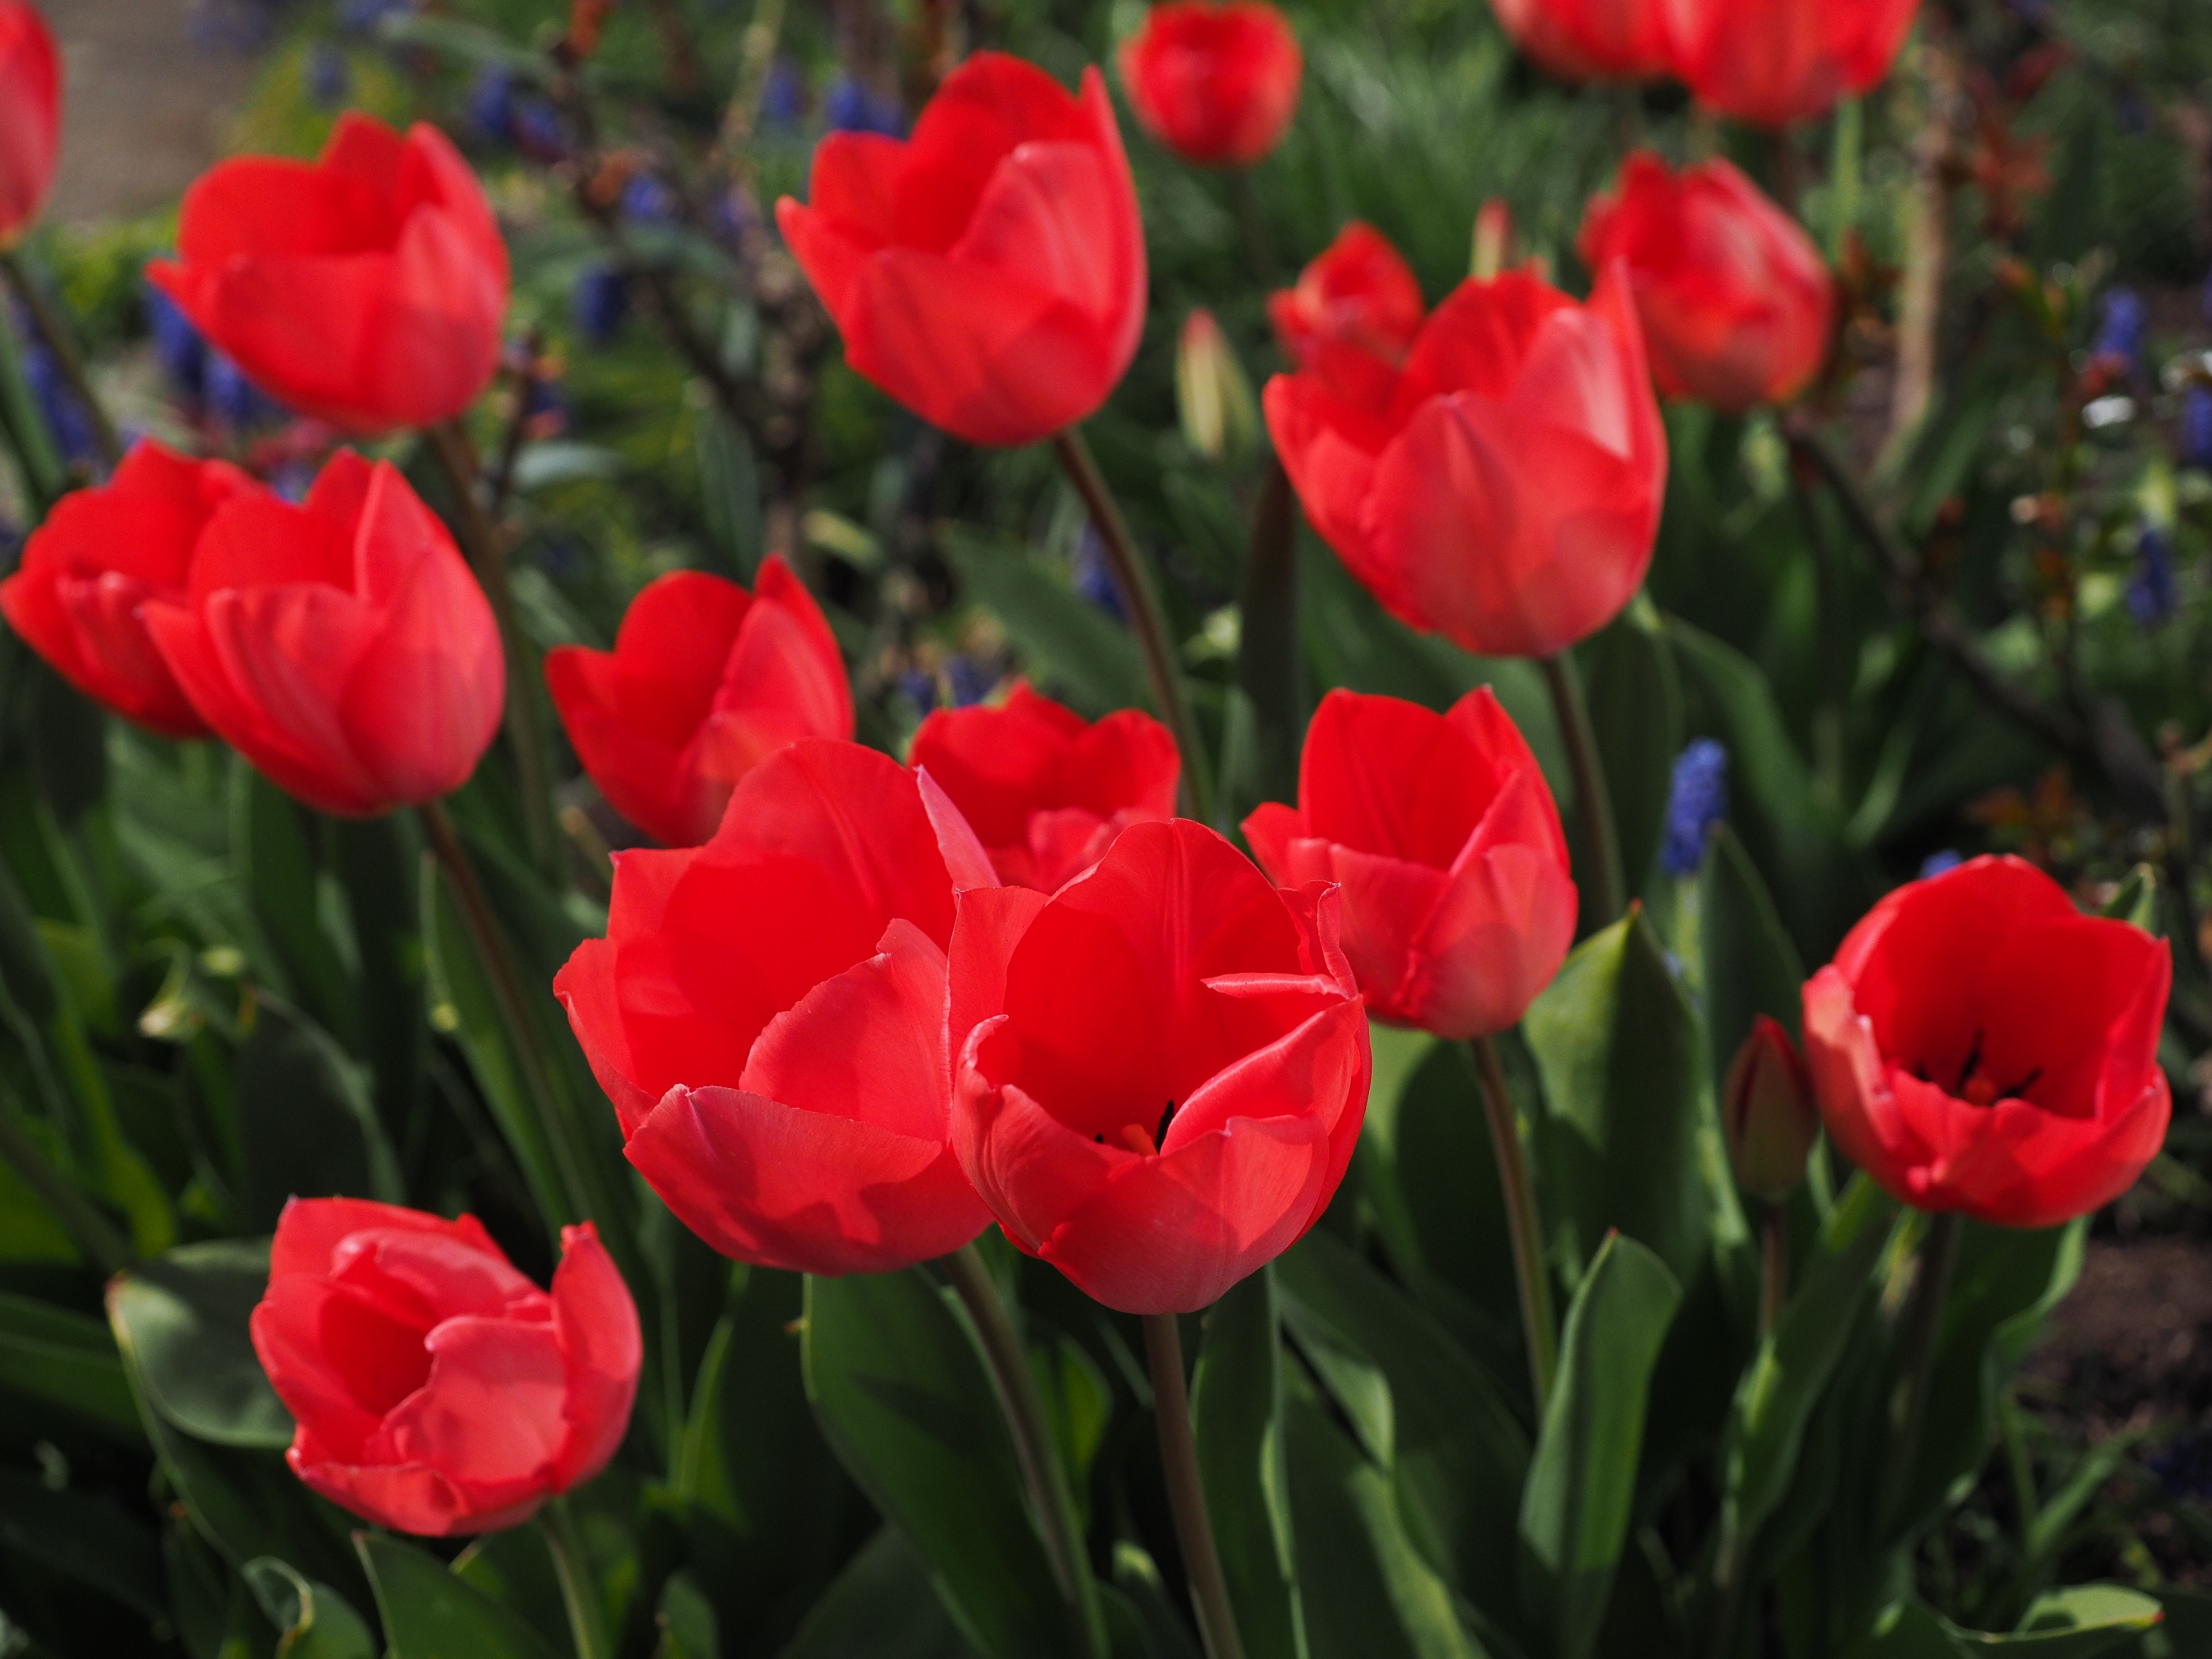
plant, flower, petal, tulip, spring, red, color, colorful, close, flowers, tulips, lily, liliaceae, ornamental plants, tulipa, flowering plant, lily family, breeding tulip, land plant